Paul McDermott

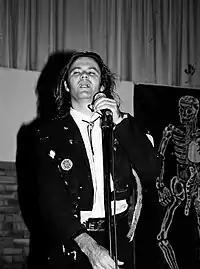
McDermott performing with the Doug Anthony All Stars in 1994.

The Doug Anthony All Stars were a singing comedy trio (comprising McDermott, Tim Ferguson and Richard Fidler) who began busking in Canberra in the 1980s and later gained notoriety at the Edinburgh Fringe Festival. This led to regular appearances on ABC TV’s The Big Gig, where they gained a strong following. Their innovative, brash style broke down many taboos of the time, and many Australian comedians have described DAAS as being their inspiration for wanting to become comedians. McDermott took lead vocals on most songs and wrote much of the material. The group also starred in their own spin off TV show called DAAS Kapital. They broke up in 1995 but later reformed with new guitarist Paul Livingston (replacing Fidler) in 2014 for a series of live shows.